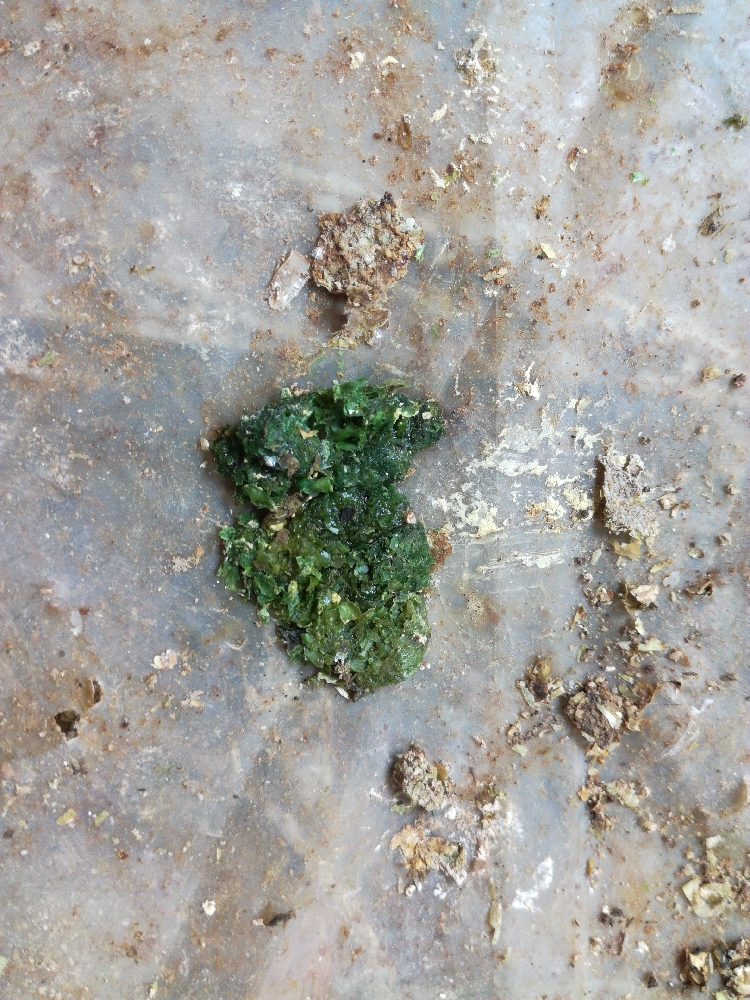
PCR-confirmed diagnosis: Newcastle disease